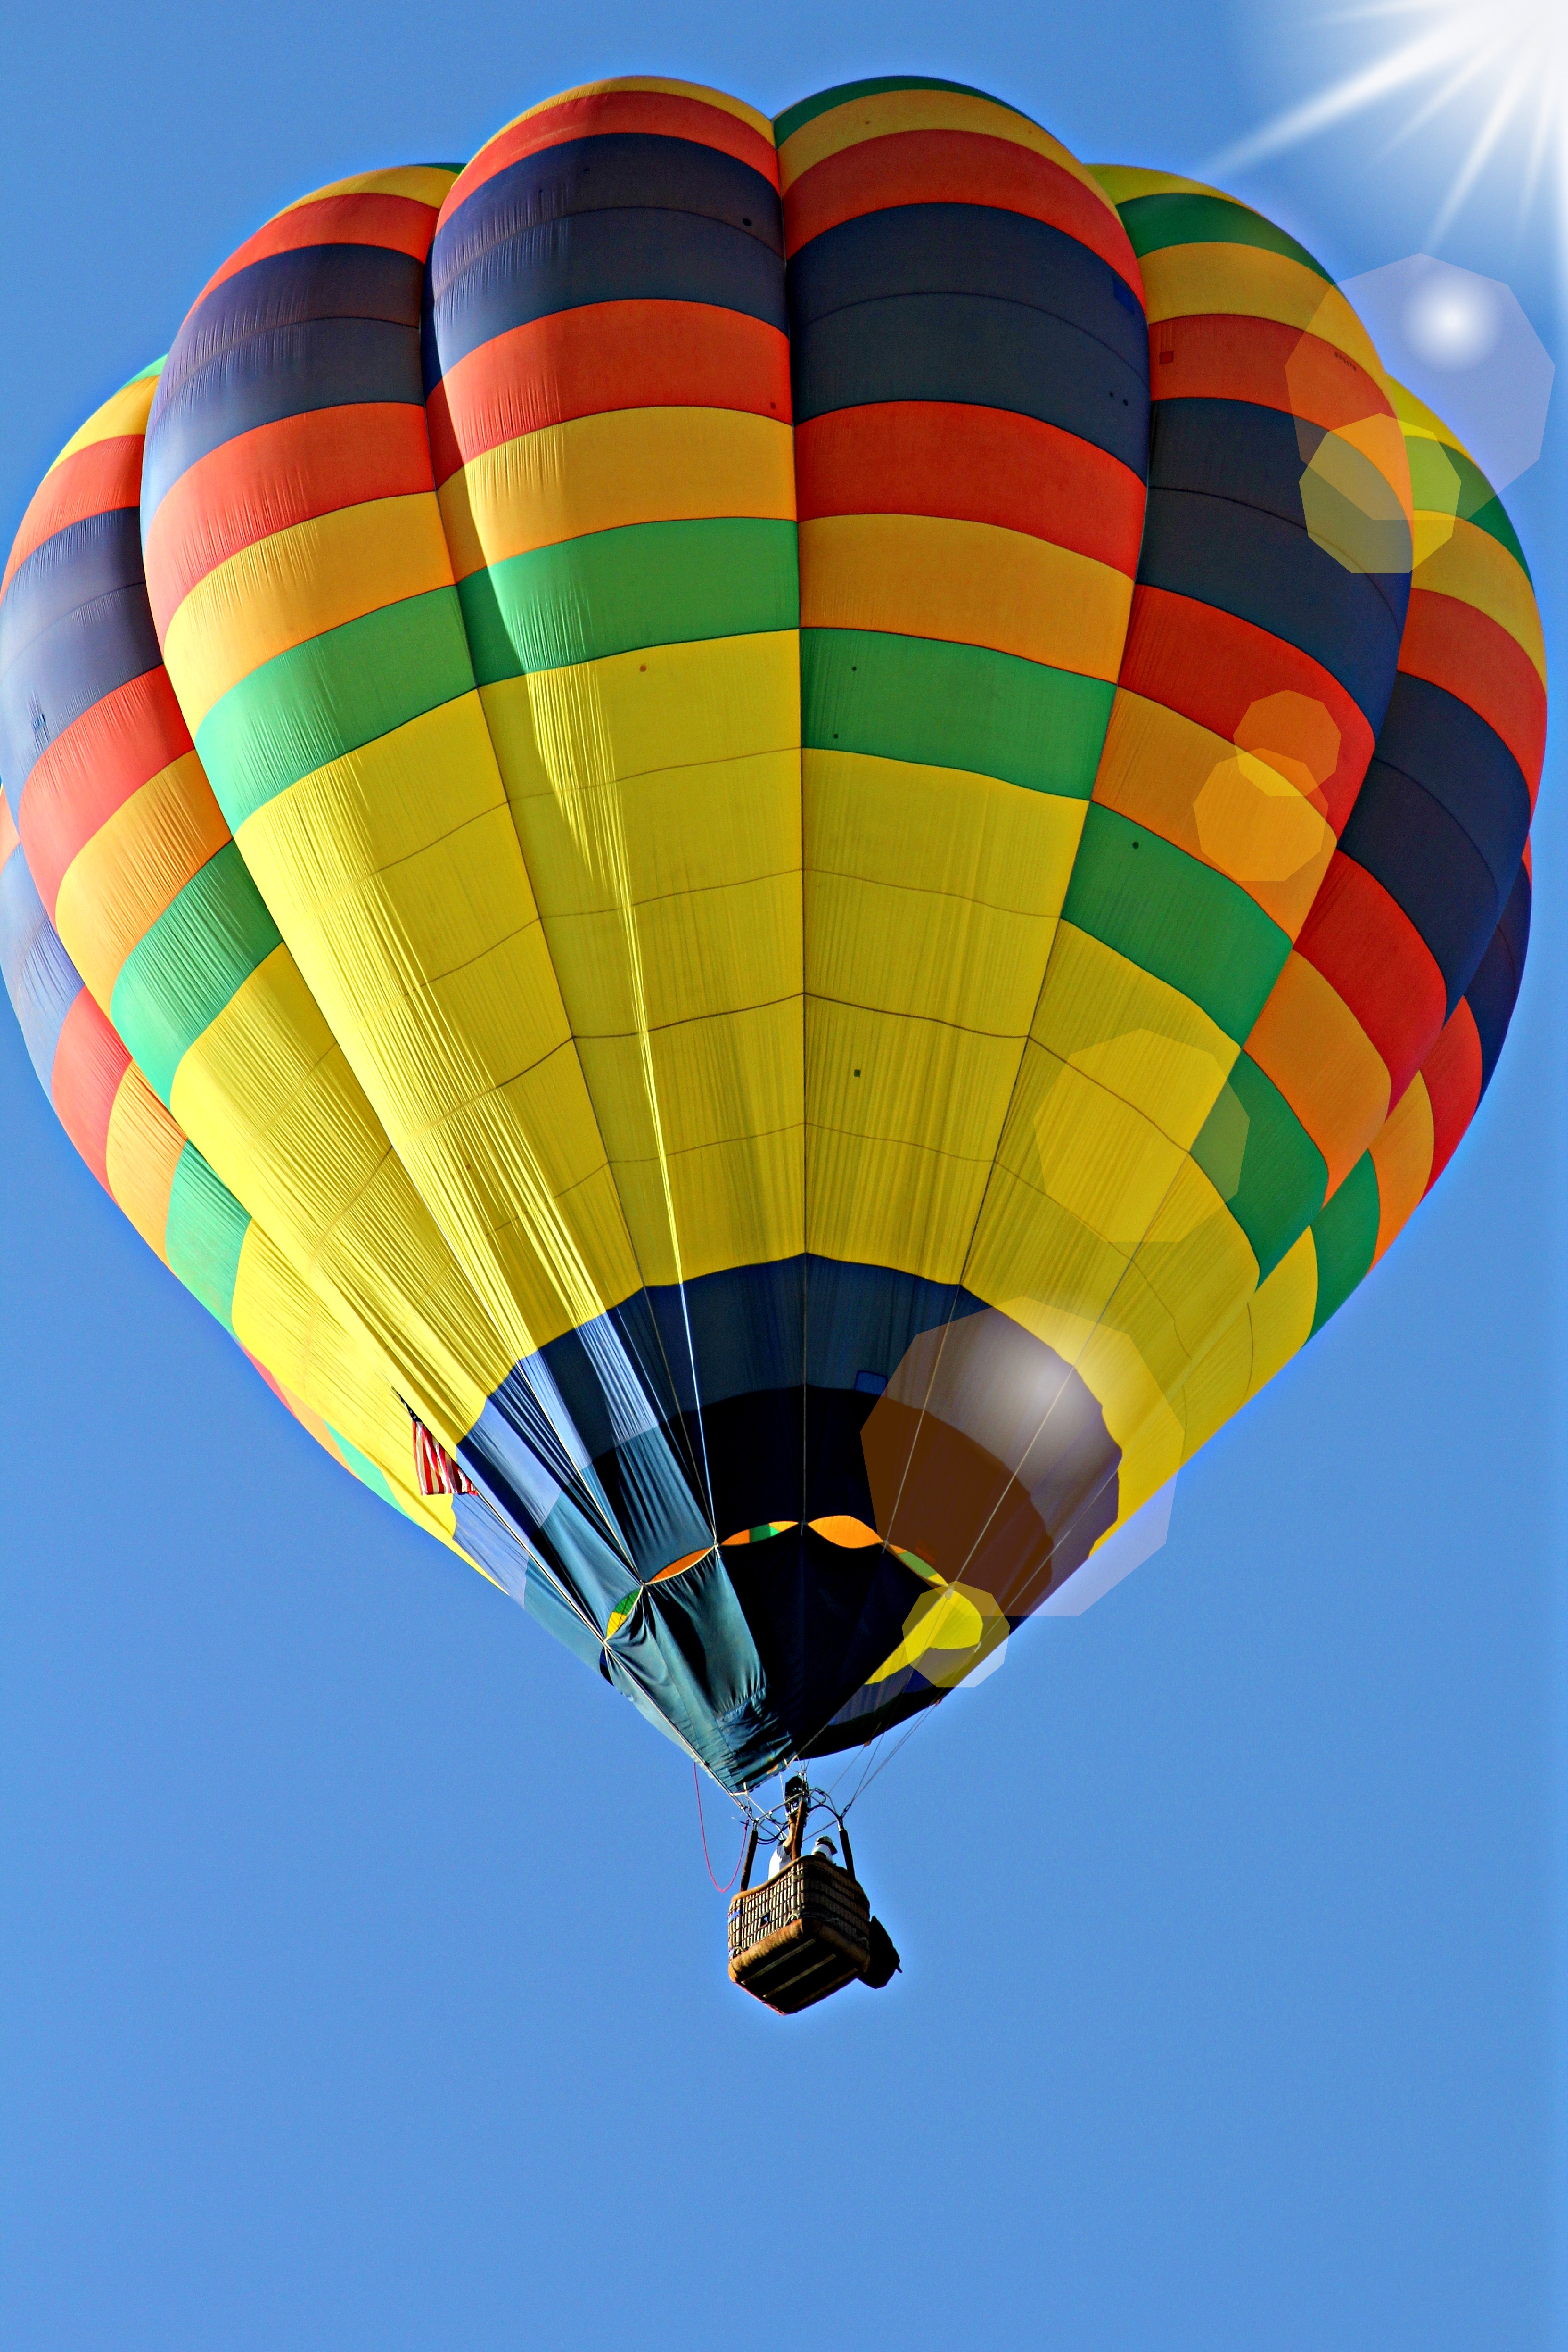
wing, sky, balloon, hot air balloon, flying, aircraft, vehicle, colourful, colorful, toy, hot air ballooning, atmosphere of earth